Gripsholms hjorthage

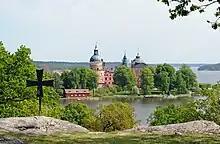
Gripsholm Castle seen from Gripsholms hjorthage. To the left the cross of the Coldinu order.

The area contains traces of old settlements, including a hillfort and a pre-Christian burial site. Its more recent history starts with it being part of a royal estate belonging to nearby Gripsholm Castle, supplying the court with foodstuffs. The estate farm has existed since the 13th century, and since the 17th century the estate has used the area that is today Gripsholms hjorthage as pasture. In the 1860s, King Charles XV of Sweden decided to transform the area into an English landscape garden. Winding paths were laid out, some of which still remain. They led to points of interest in the landscape, such as the cross of iron erected by the fraternal order . Around 1890 the park was transformed into a deer park, from where its current name derives ("hjorthage" in Swedish means deer park). It was converted into a deer park in order to accommodate deer which were moved from the royal deer park Hjorthagen in Stockholm, which was being built up and transformed into a part of the city.